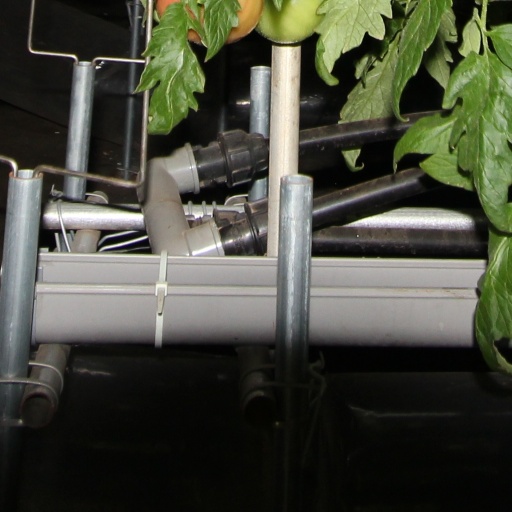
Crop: tomato